Second Persian invasion of Greece

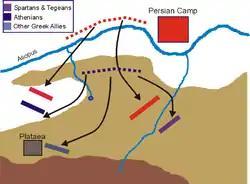
The main battle at Plataea. The Greek retreat becomes disorganised, and the Persians cross the Asopus to attack.

When Mardonius heard that the Allied army was on the march, he retreated into Boeotia, near Plataea, trying to draw the Allies into open terrain where he could use his cavalry. The Allied army however, under the command of the Spartan regent Pausanias, stayed on high ground above Plataea to protect themselves against such tactics. Mardonius ordered a hit-and-run cavalry attack on the Greek lines, but the attack was unsuccessful and the cavalry commander killed. The outcome prompted the Allies to move to a position nearer the Persian camp, still on high ground. As a result, the Allied lines of communication were exposed. The Persian cavalry began to intercept food deliveries and finally managed to destroy the only spring of water available to the Allies. The Allied position now undermined, Pausanias ordered a night-time retreat towards their original positions. This went awry, leaving the Athenians, and Spartans and Tegeans isolated on separate hills, with the other contingents scattered further away, near Plataea itself. Seeing that he might never have a better opportunity to attack, Mardonius ordered his whole army forward. However, as at Thermopylae, the Persian infantry proved no match for the heavily armoured Greek hoplites, and the Spartans broke through to Mardonius's bodyguard and killed him. The Persian force thus dissolved in rout; 40,000 troops managed to escape via the road to Thessaly, but the rest fled to the Persian camp where they were trapped and slaughtered by the Allies, thus finalising their victory.